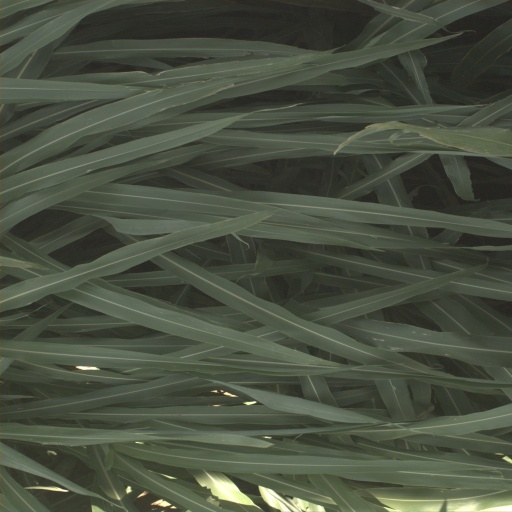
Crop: sorghum